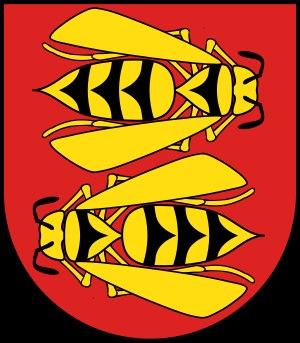
Le mot guêpe désigne plusieurs sortes d'insectes hyménoptères ayant généralement un abdomen jaune rayé de noir et dont la femelle porte un dard venimeux.